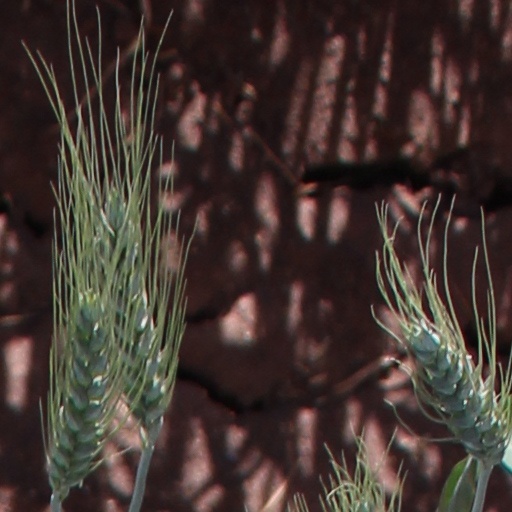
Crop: wheat